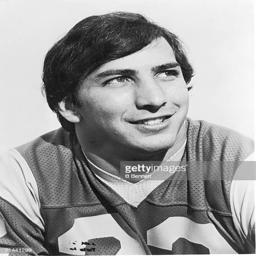
publicity portrait of american football player mid 1970s